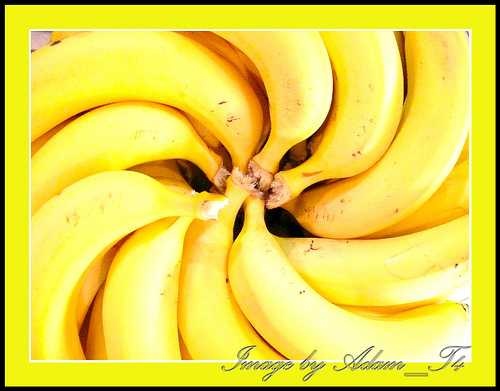
Label: Banana